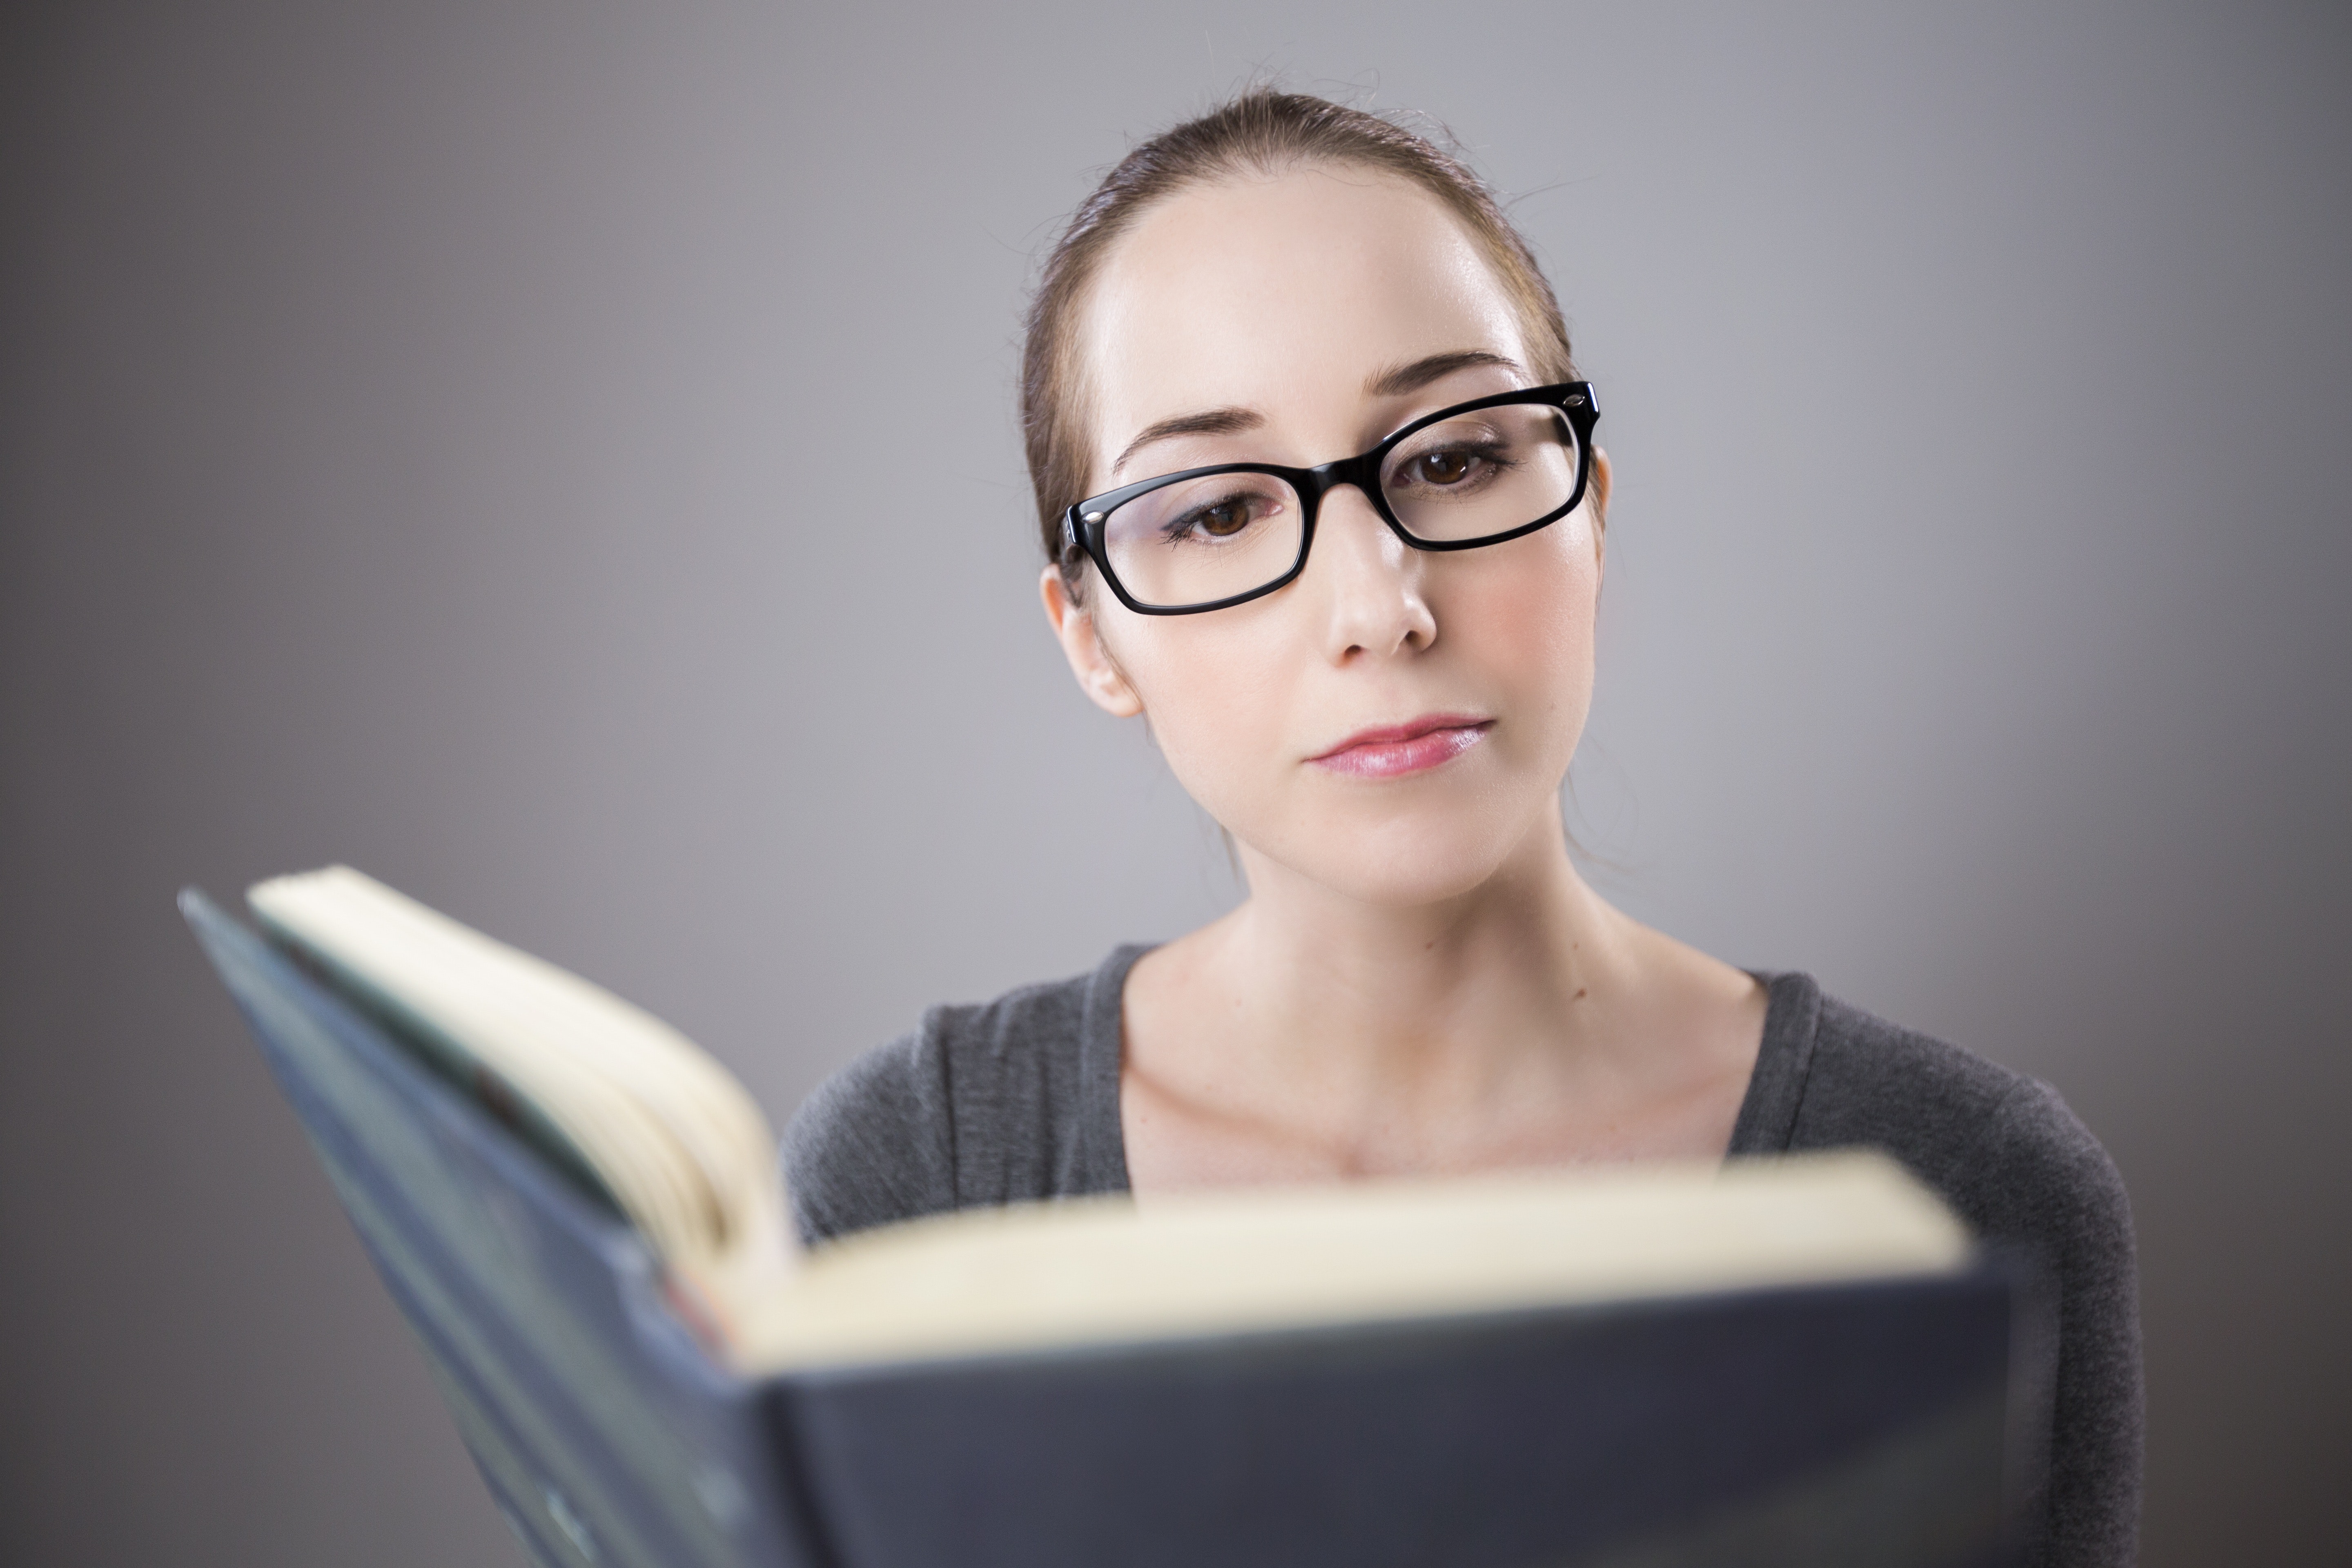
face, glasses, eyewear, eyebrow, head, chin, skin, forehead, eye, sitting, reading, vision care, white collar worker, furniture, job